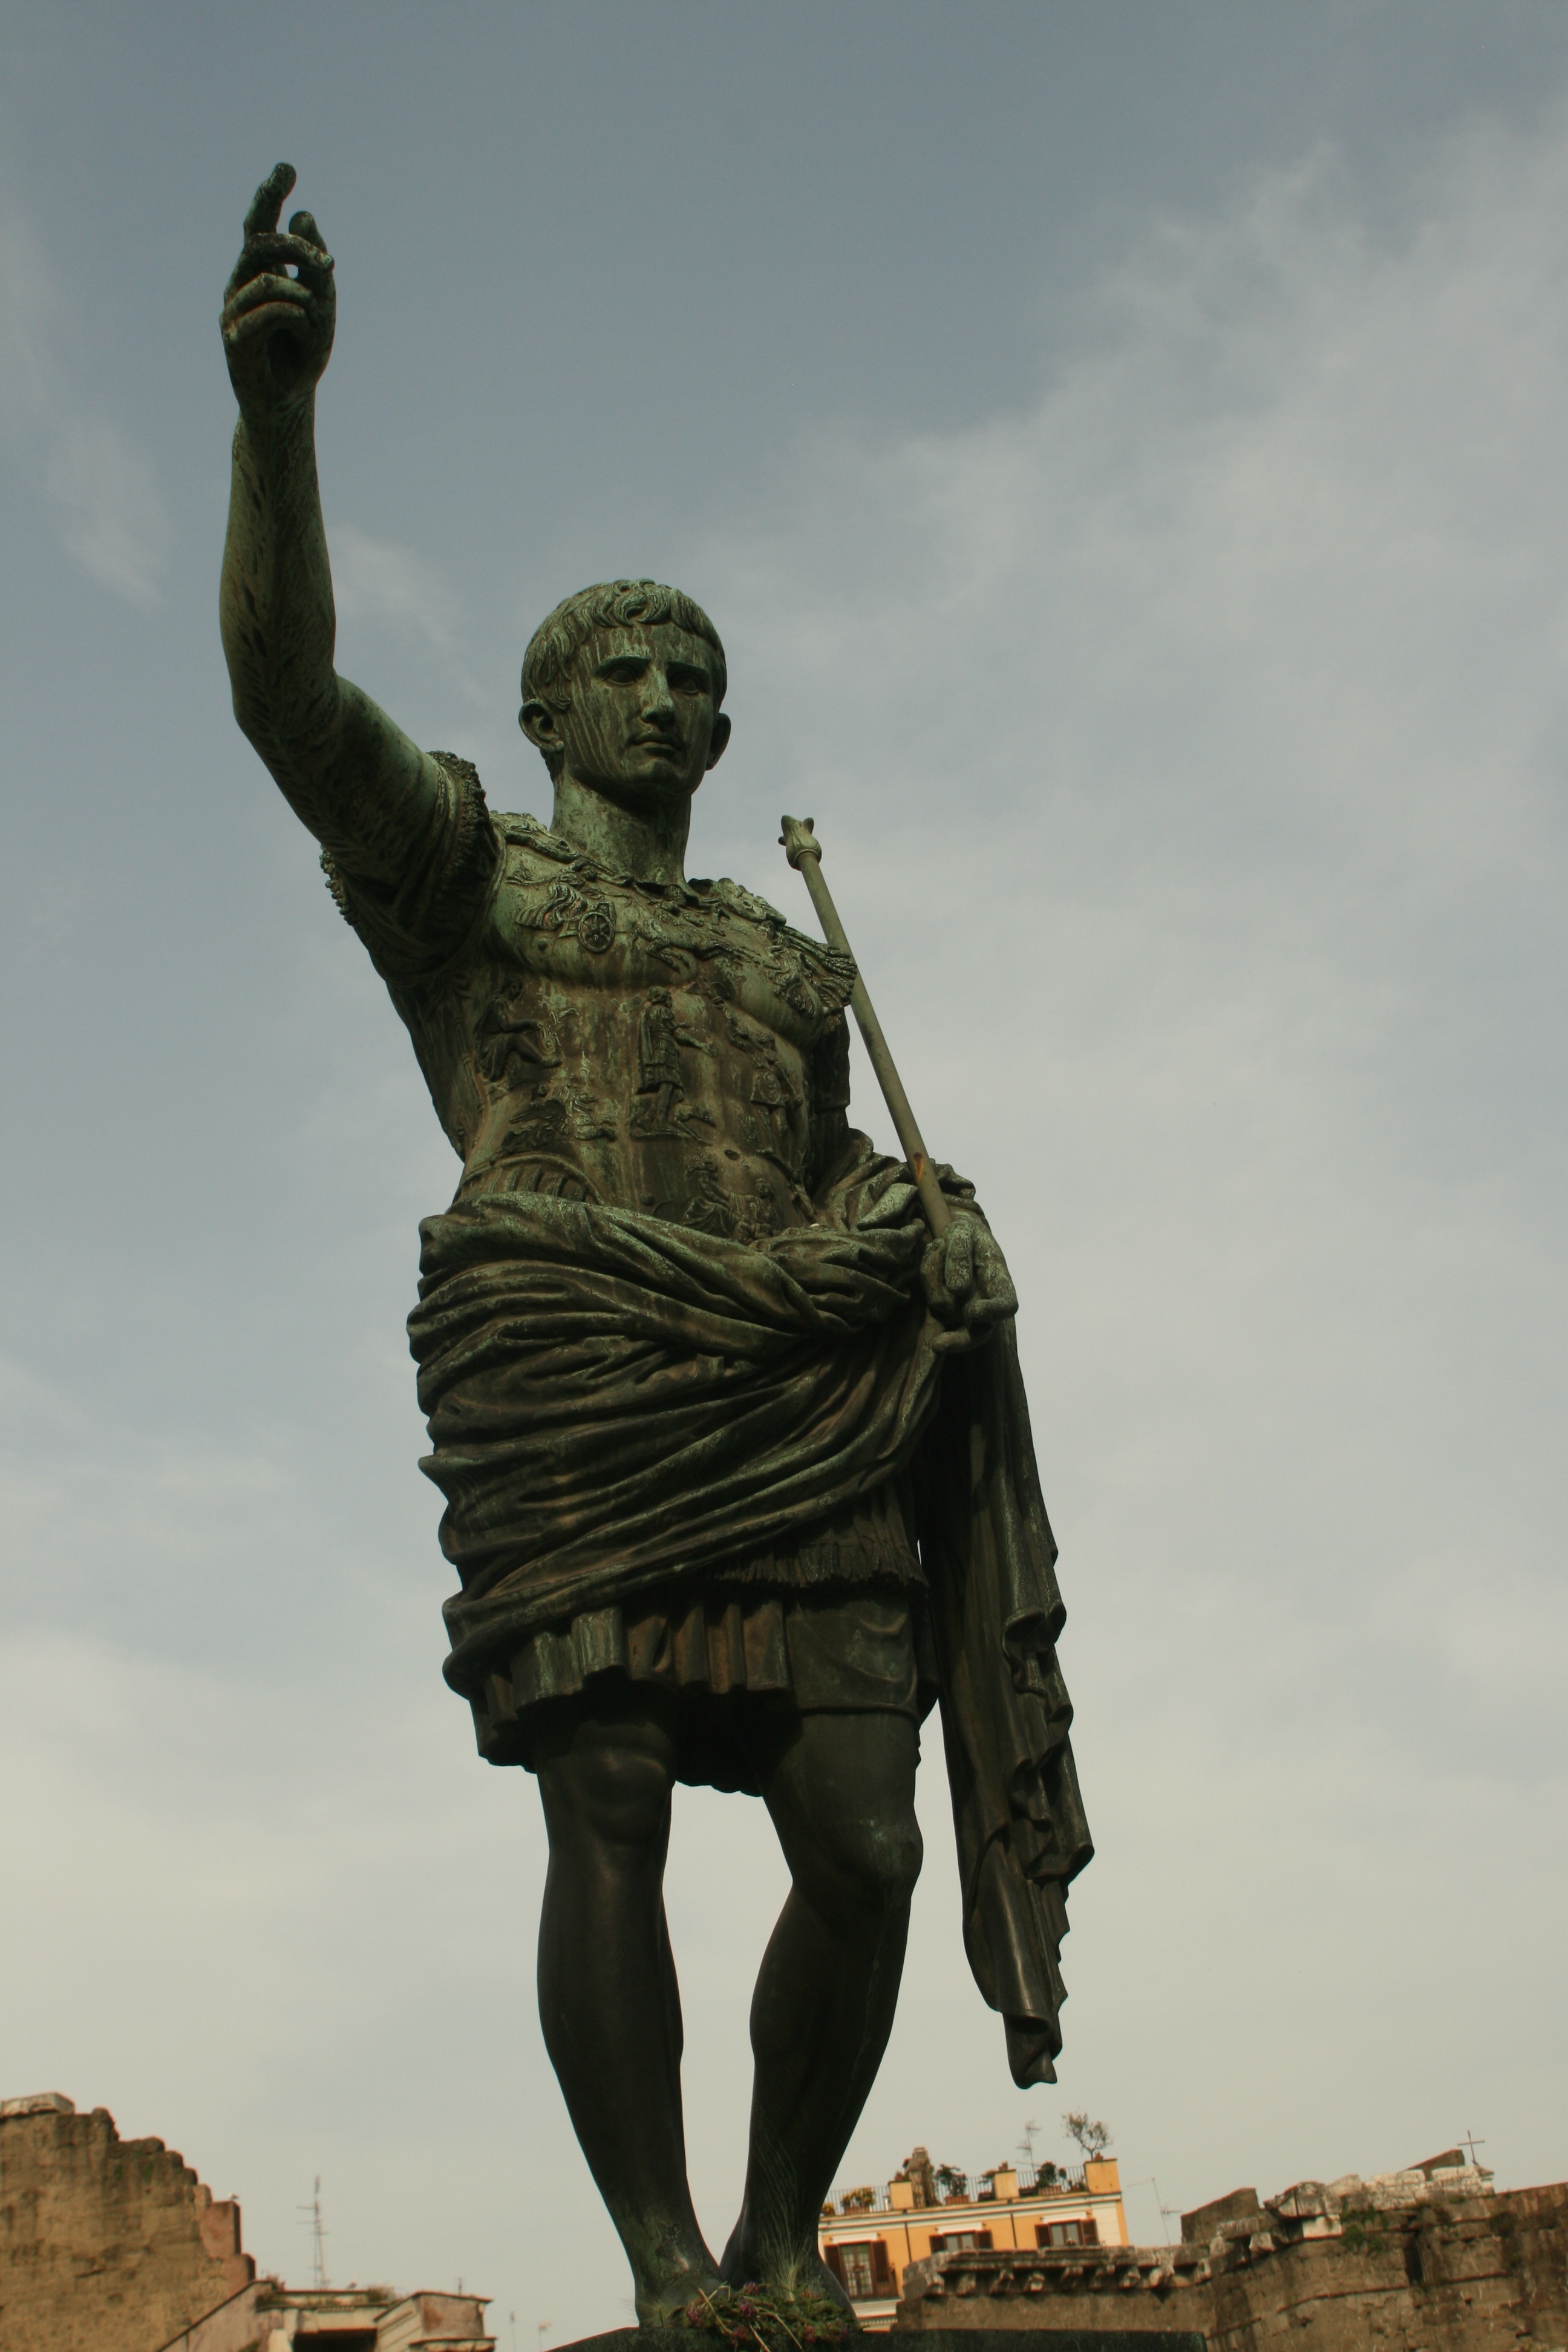
monument, statue, italy, sculpture, art, rome, temple, italia, roman, bronze, emperor, caesar, julius, dictator, ancient history, gaius iulius caesar